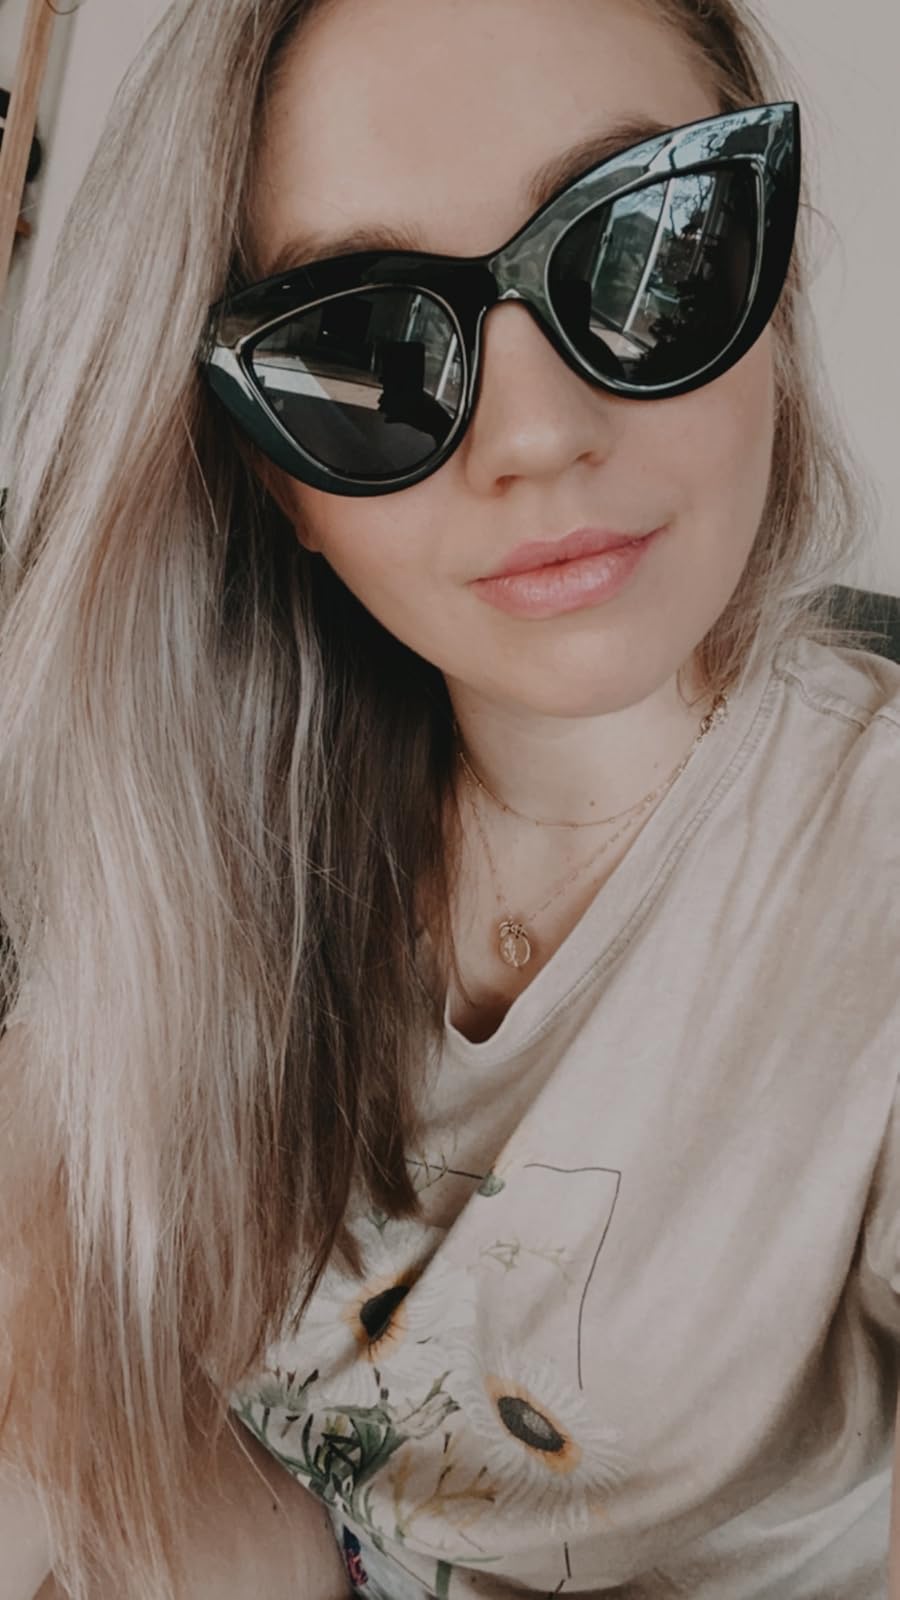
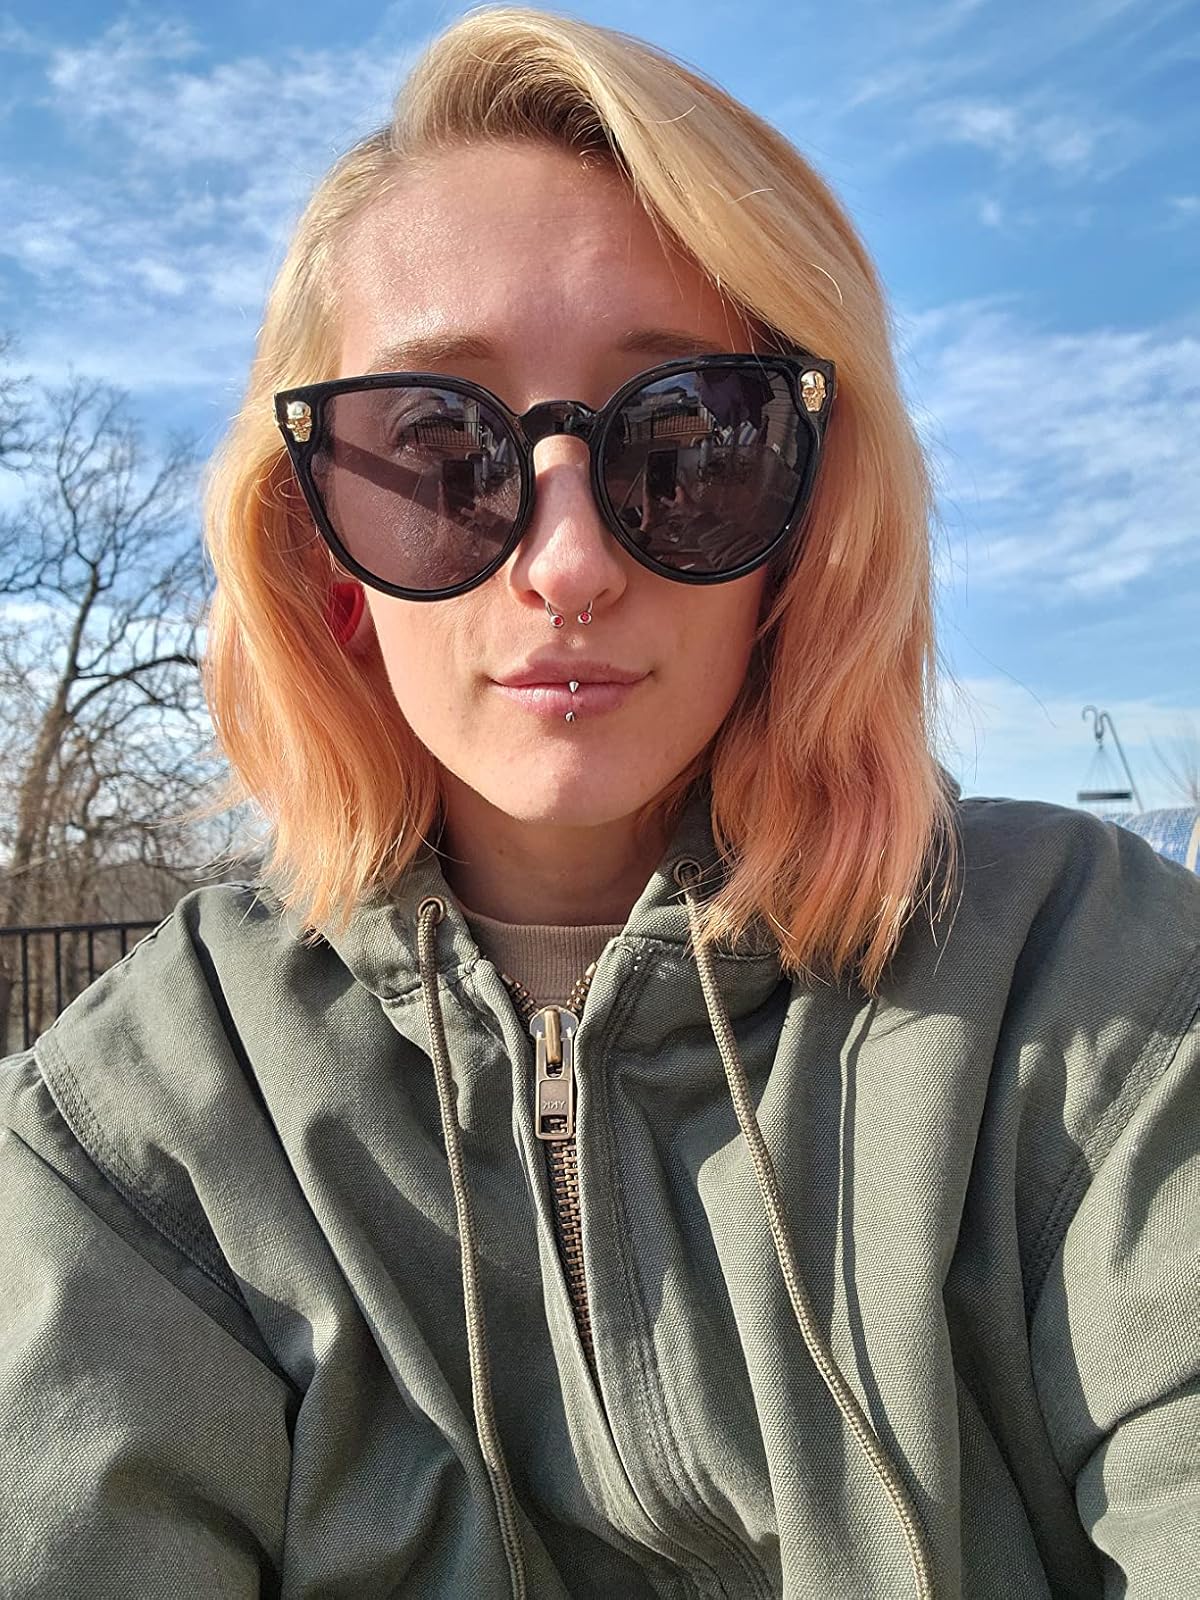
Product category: accessories_sunglasses
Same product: no